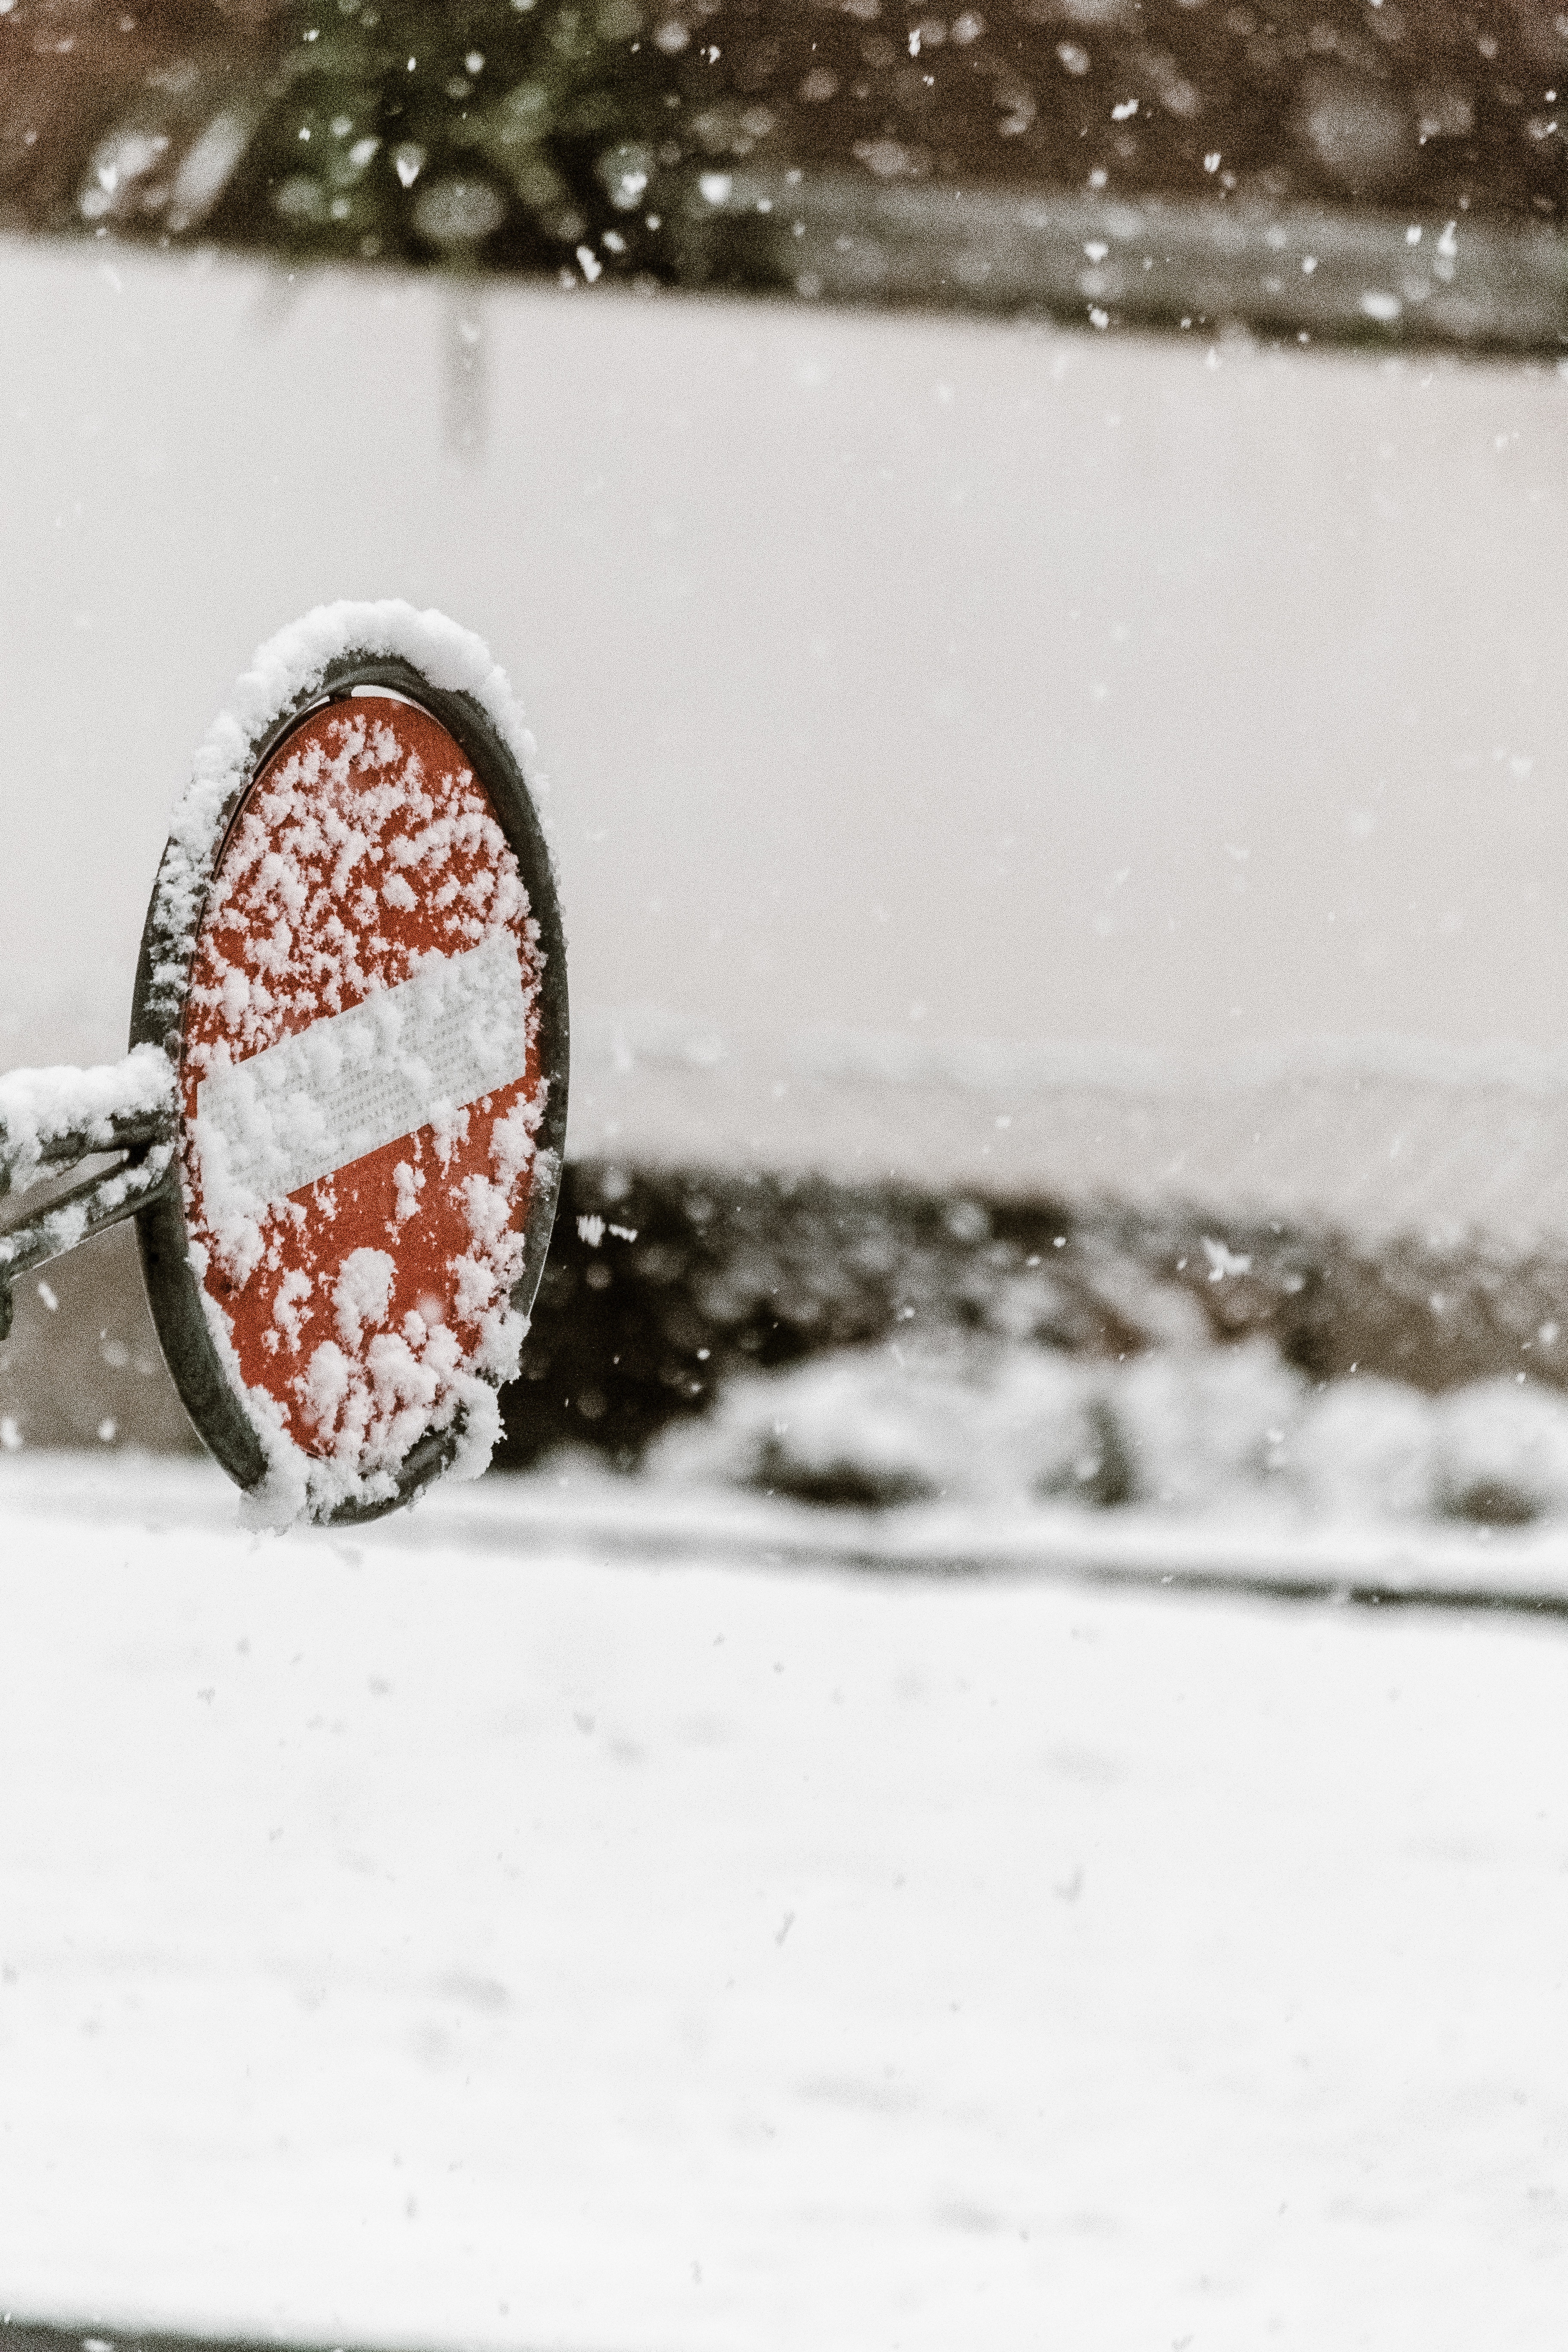
snow, winter, freezing, frost